Renewable energy in Germany

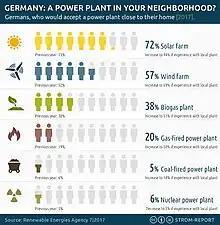
Survey of public opinion: Germans, who would accept a power plant close to their home.

Subsidies aimed at stimulating the growth of renewables have driven up consumer energy prices by 12.5% in 2013. To date, German consumers have absorbed the costs of the "Energiewende", but the IEA says the debate over the social and economic impacts of the new approach has become more prominent as the share of renewable energy has continued to grow alongside rising electricity prices. The transition to a low-carbon energy sector requires public acceptance, and, therefore, retail electricity prices must remain at an affordable level. Generally, German electricity prices are among the highest in Europe, despite average wholesale prices. At the same time, the IEA said the new energy policy is based on long-term investment decisions, and a strong policy consensus in Germany in favour of large-scale renewable energy commercialisation exists.